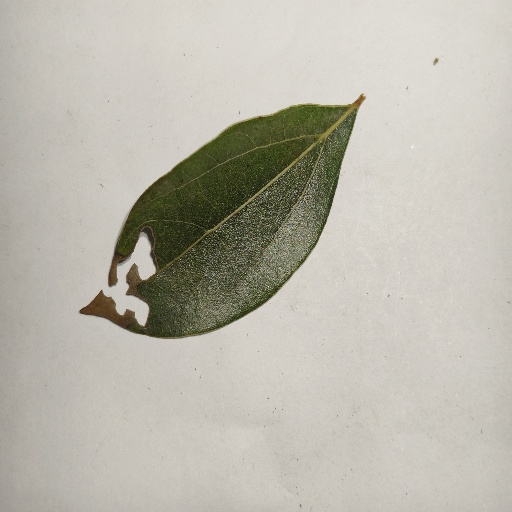
Species: Camphor
Leaf condition: Shot Hole